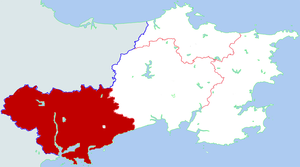
Rushan est une ville de la province du Shandong en Chine. C'est une ville-district placée sous la juridiction de la ville-préfecture de Weihai.